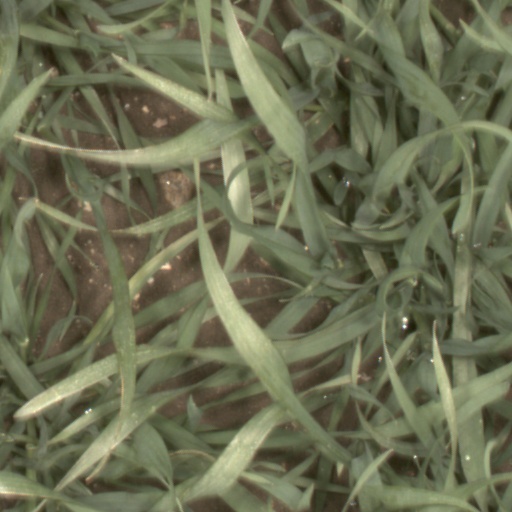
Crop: wheat